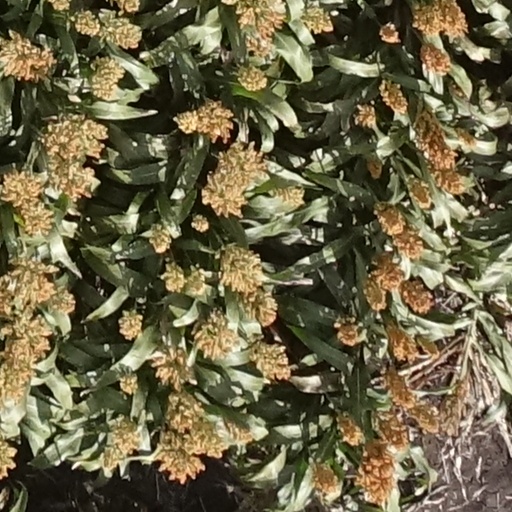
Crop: sorghum